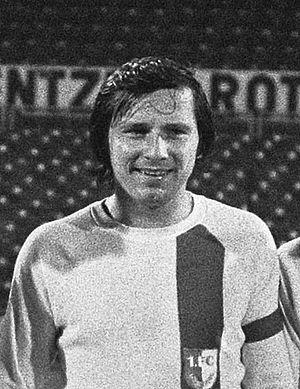
Manfred Zapf est un footballeur et sélectionneur est-allemand, né le 24 août 1946 à Stapelburg.